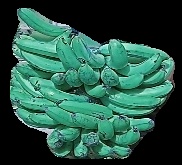
Variety: pachbale
Grade: grade3